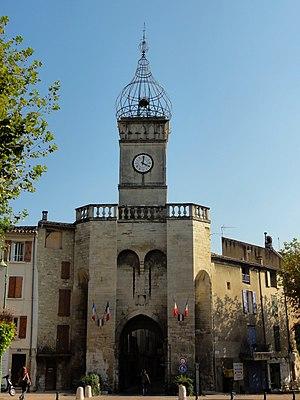
Porte Soubeyran de Manosque This building is inscrit au titre des Monuments Historiques. It is indexed in the Base Mérimée, a database of architectural heritage maintained by the French Ministry of Culture,
Manosque est une commune française, située dans le département des Alpes-de-Haute-Provence en région Provence-Alpes-Côte d'Azur. Les habitants de Manosque s'appellent les Manosquins. Manosque est la ville la plus peuplée des Alpes-de-Haute-Provence.
Manosque possède plusieurs portes du rempart du centre ancien de la ville.